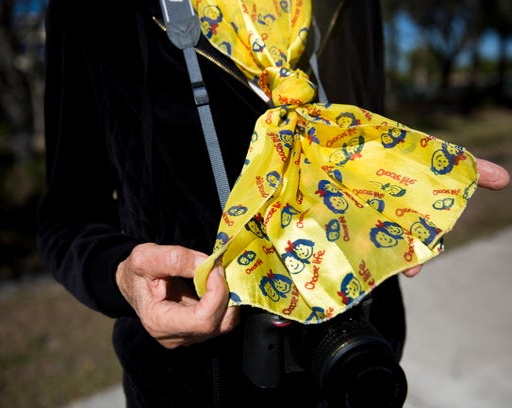
person wears scarf as she joins